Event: Nepal Earthquake
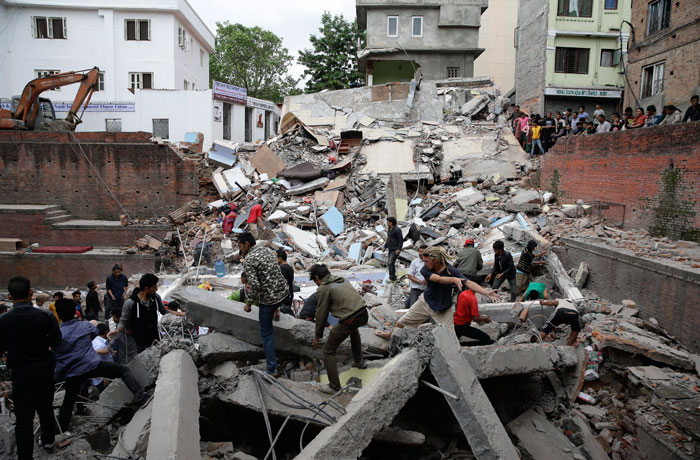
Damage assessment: damage